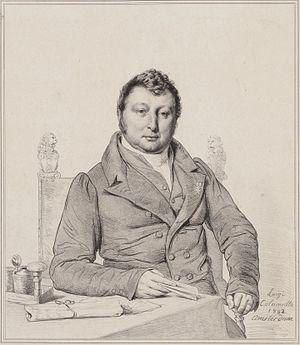
Le bourgmestre d'Amsterdam dirige le pouvoir exécutif dans la commune d'Amsterdam, assisté par un collège d'échevins. Présidant le conseil municipal, il est une figure importante de la vie politique néerlandaise, dirigeant la capitale et commune la plus peuplée du pays. Bien que souvent issu d'un parti politique, le bourgmestre se doit relativement impartial quant à la gestion des affaires municipales, se réservant notamment de faire ouvertement campagne. Il est également en charge de l'ordre public au côté du chef de la police municipale.